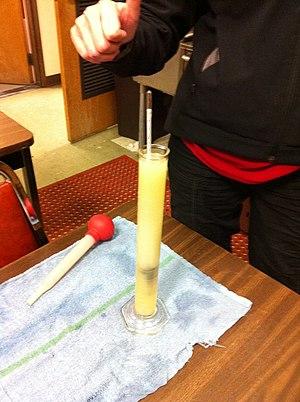
Le vin de Savoie, ou savoie, est un vin d'appellation d'origine contrôlée produit essentiellement dans les départements de la Savoie et de la Haute-Savoie, auxquels se rajoutent deux communes de l'Ain et une de l'Isère. Il s'agit d'une appellation régionale couvrant tout le vignoble de Savoie, qui se décline en seize dénominations géographiques.